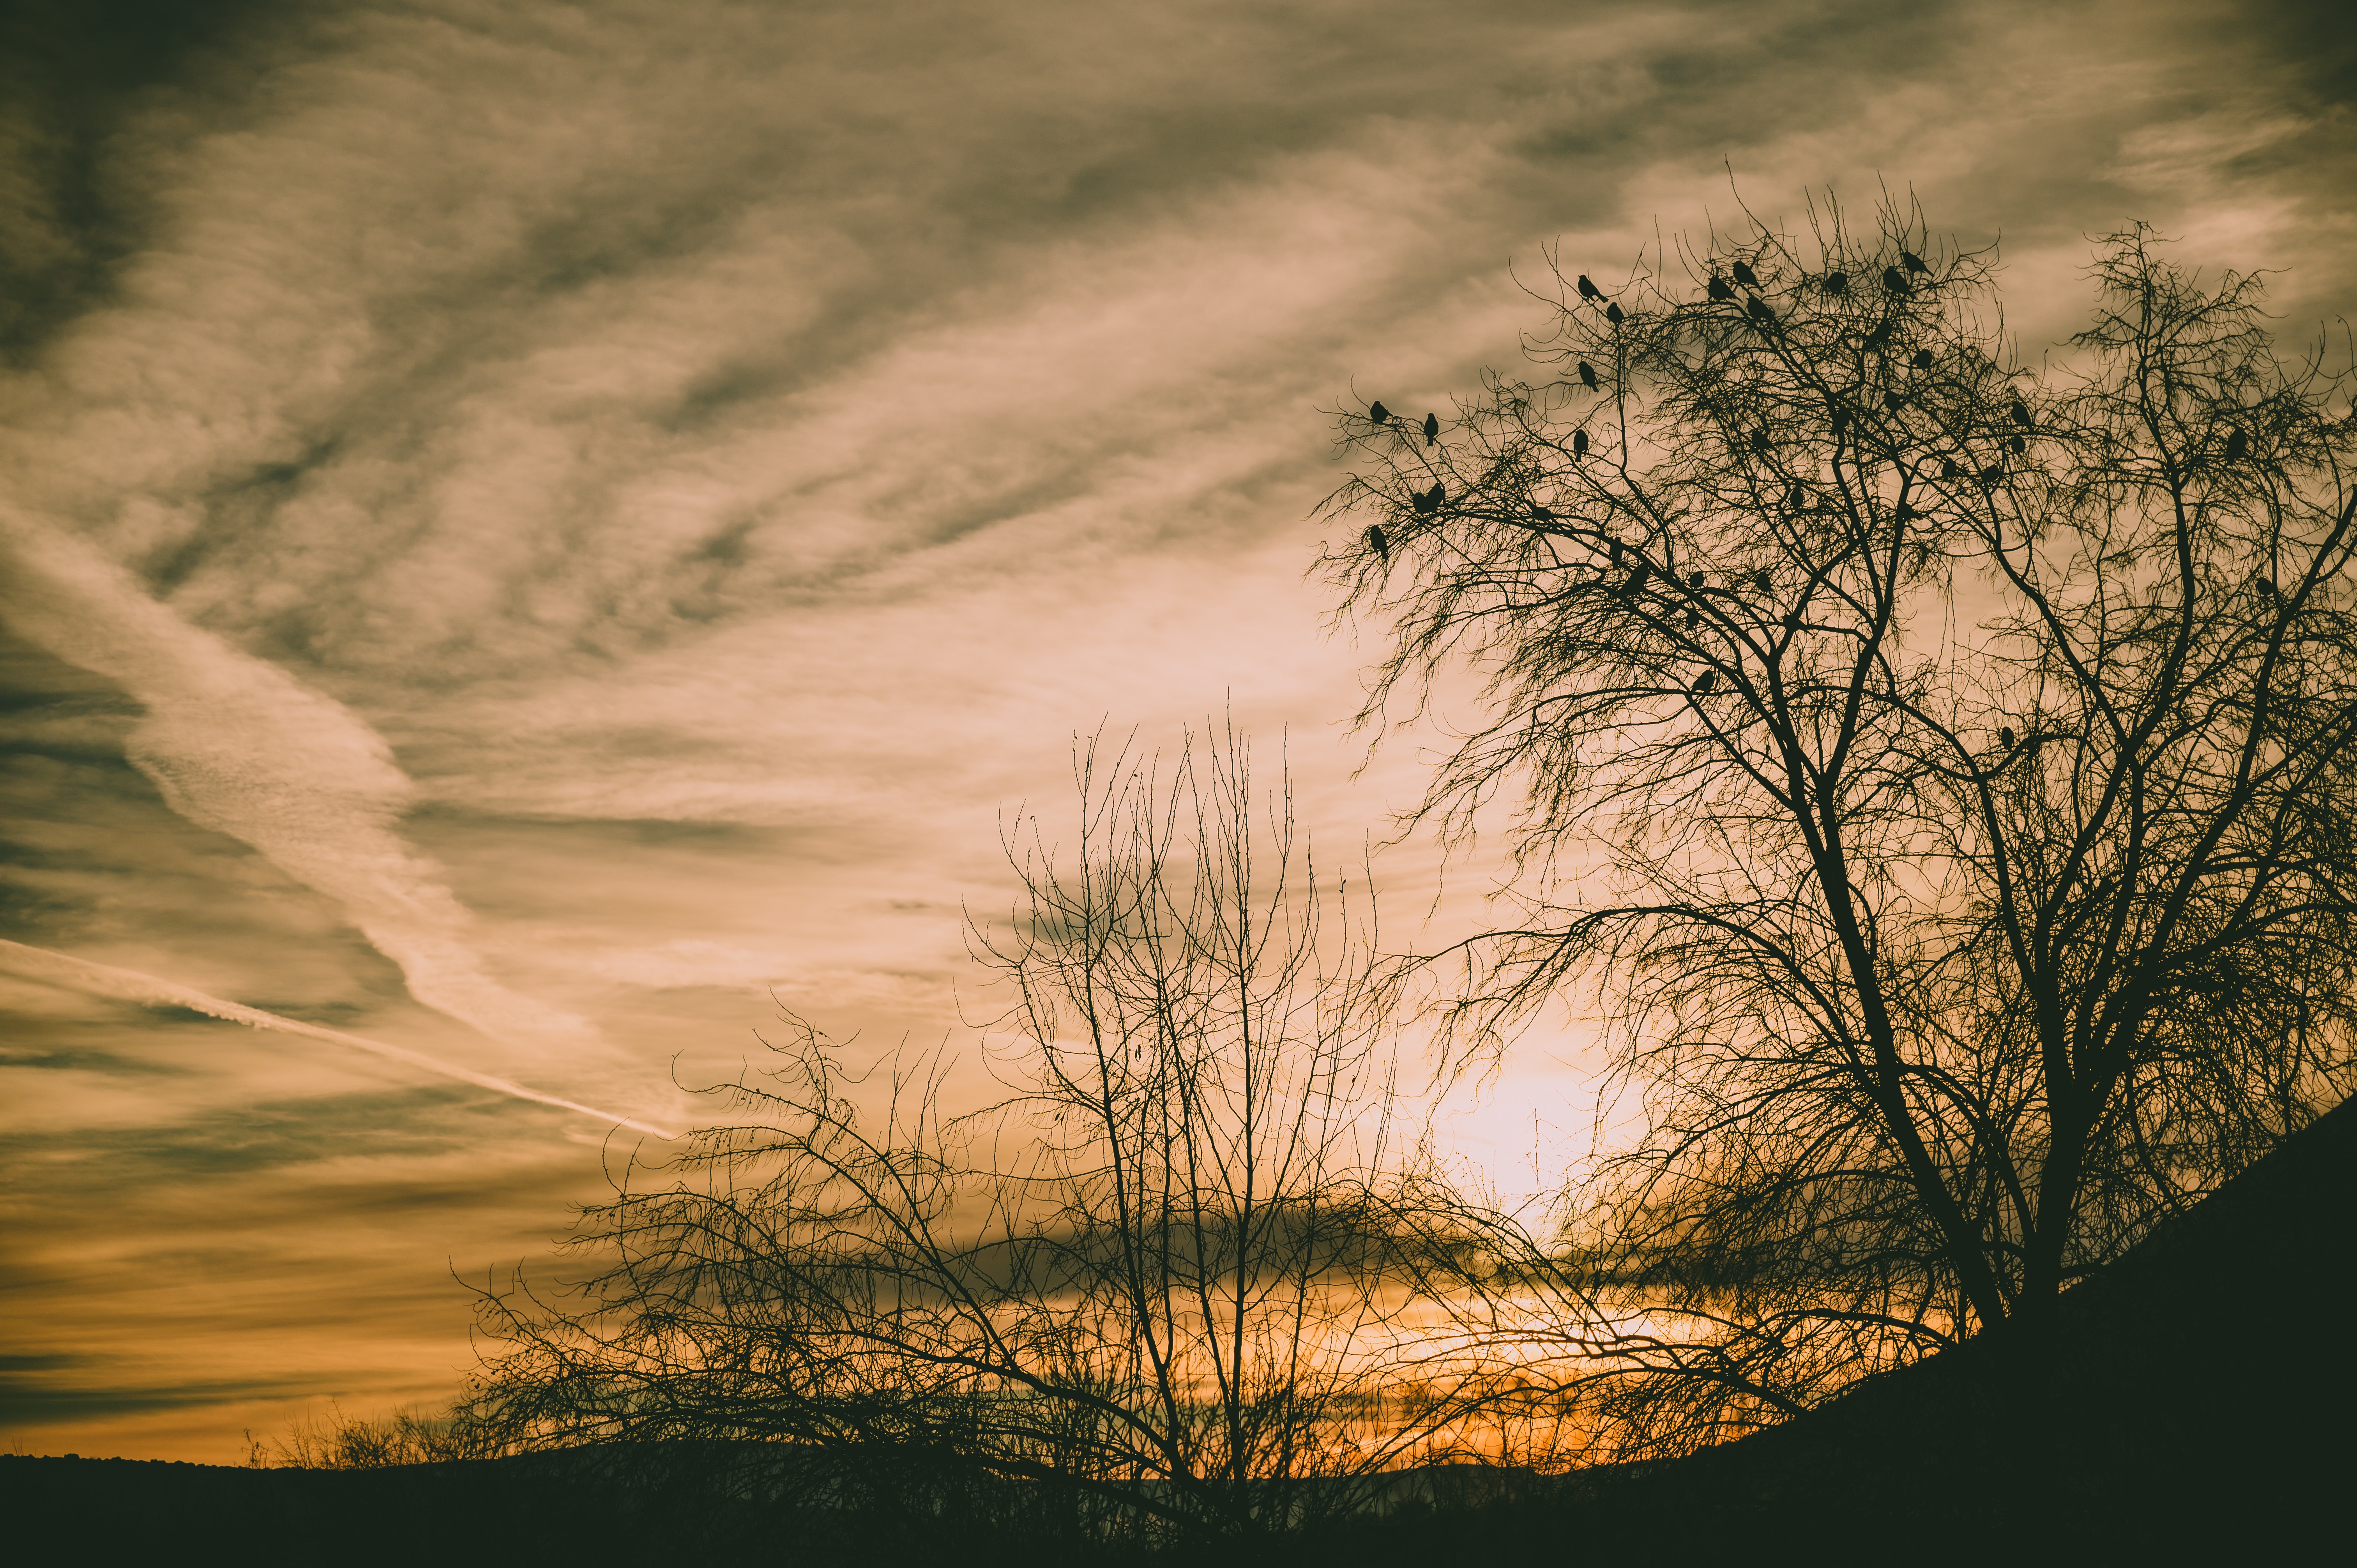
sky, nature, branch, tree, cloud, natural landscape, atmosphere, afterglow, atmospheric phenomenon, sunset, evening, morning, dusk, sunrise, woody plant, sunlight, horizon, landscape, plant, twig, rural area, photography, Tints and shades, meteorological phenomenon, stock photography, red sky at morning, dawn